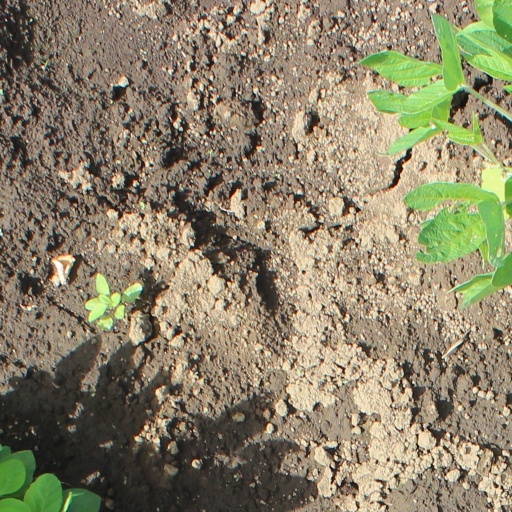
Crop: soybean